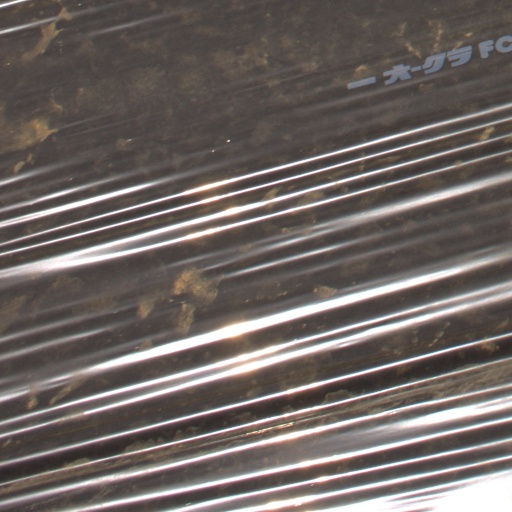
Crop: Jerusalem artichoke